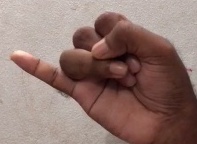
ASL sign: J